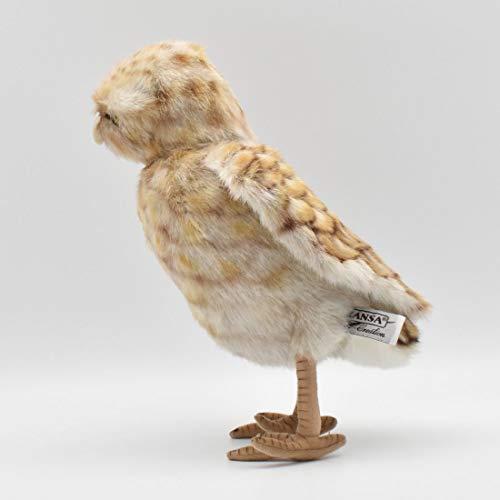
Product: HANSA Burrowing Owl Plush
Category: Toys & Games | Stuffed Animals & Plush Toys | Stuffed Animals & Teddy Bears
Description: HANSA - Burrowing Owl Plush Toy.
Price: $35.44
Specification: ProductDimensions:7.1x3.9x11inches|ItemWeight:7ounces|ShippingWeight:7.2ounces(Viewshippingratesandpolicies)|DomesticShipping:ItemcanbeshippedwithinU.S.|InternationalShipping:ThisitemcanbeshippedtoselectcountriesoutsideoftheU.S.LearnMore|ASIN:B001DXAGVG|Itemmodelnumber:190425|Manufacturerrecommendedage:3yearsandup